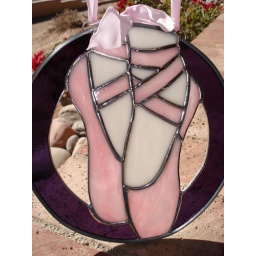
A custom-order of pretty pink stained glass ballerina slippers for a young girl living in Colorado.